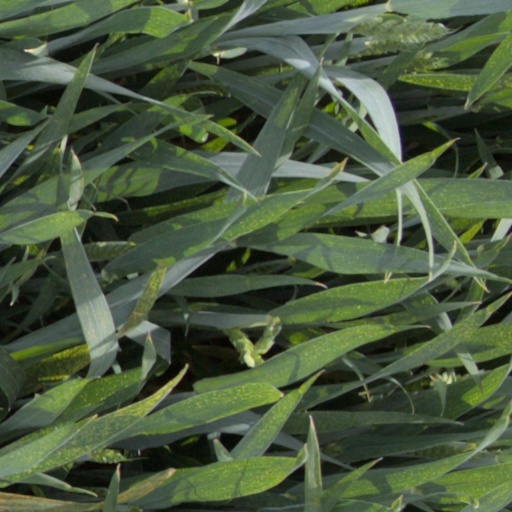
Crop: wheat